Sauerkraut

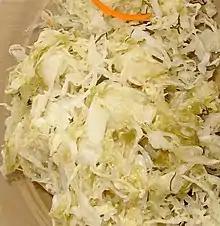
Polish "kapusta kiszona"

Fermented foods have a long history in many cultures. The Roman writers Cato (in his "De agri cultura") and Columella (in his "De re Rustica") mentioned preserving cabbages and turnips with salt. According to Wilhelm Holzapfel et al., Plinius the Elder, writing in the first century AD, is reputed to have been the first writer to describe the making of sauerkraut by preserving what the Romans called "salt cabbage" in earthen vessels. Popular folklore has imagined that sauerkraut was introduced to Europe by the trade networks formed across Eurasia by the Golden Horde. However, according to Mack and Surina (2005), there is no evidence to support this theory, nor any evidence that fermented cabbage arrived from an East Asian source, and there is evidence of sauerkraut production in Europe dating back to the early period of the Western Roman Empire.